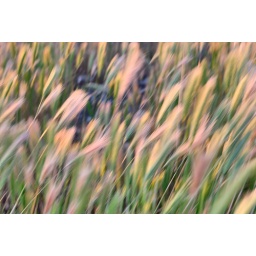
Rye grass in a field